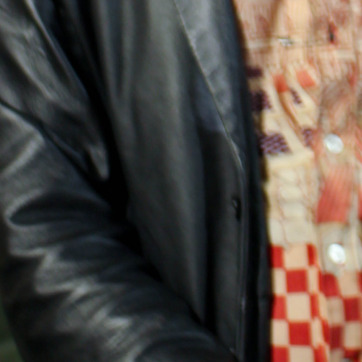
Material: leather